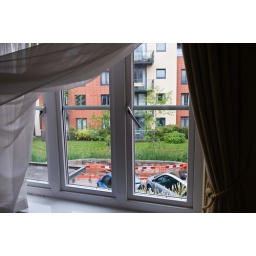
View from our kitchen window at Apartments in Oxford